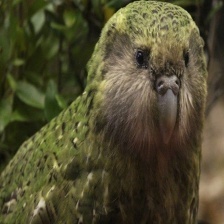
Species: KAKAPO
Scientific name: STRIGOPS HABROPTILUS